Describe the emotion expressed in this image:  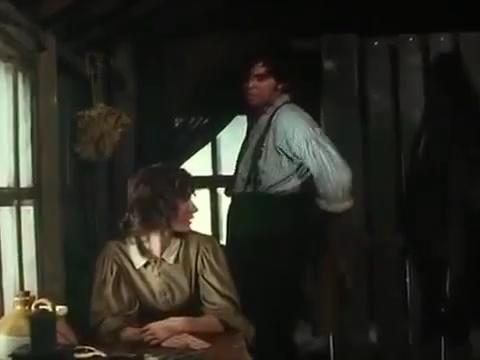
This person displays Fear, valence and arousal with low intensity.